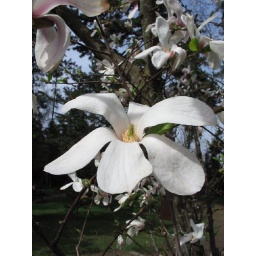
Botanical Garden, Cluj-Napoca, near the water tower